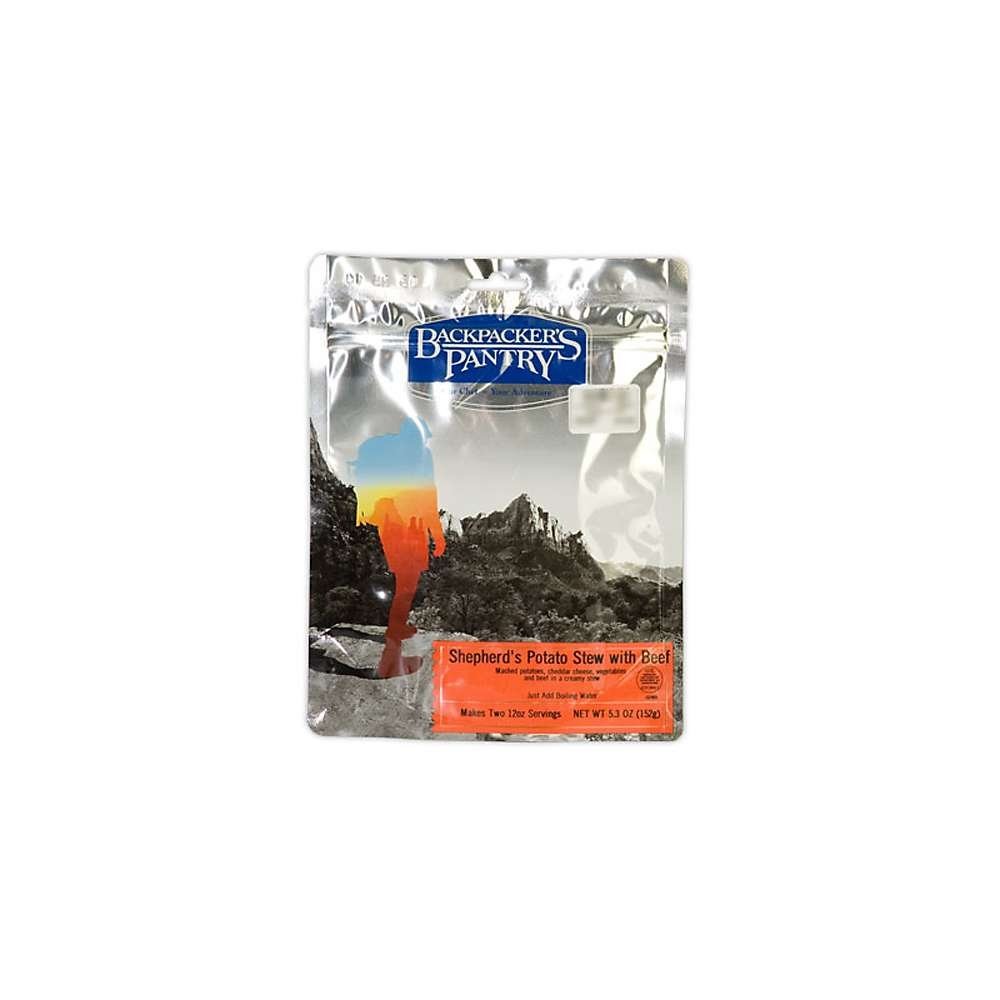
Item Name: Backpacker's Pantry Shepards Beef Stew: 2 Servings
Bullet Point 1: Backpacker's Pantry
Bullet Point 2: Made with outdoor adventures in mind, all Backpacker's Pantry dishes use larger serving sizes and a vitamin and mineral supplement to ensure you get enough of what you need while you're active
Bullet Point 3: Seal in warmth while keeping spills to a minimum and insects out of your meal while it rehydrates - the free-standing gusseted bottom and zipper lock closure multi-laminated bag protect your meal from the elements
Bullet Point 4: Dehydrated food requires the addition of water - be sure you have enough potable water or the ability to purify available water. You will need an average of 2 cups of water per meal
Bullet Point 5: Remember to pack it out - the foil bags do not burn, but their zipper-lock closures make them excellent small waste bags
Product Description: A traditional English dish of creamy mashed potatoes, beef, vegetables and cheese in a red wine sauce - Backpacker's Pantry Shepherd's Pie with Beef brings a succulent meal to your backcountry cuisine. Quick and easy to prepare with just a few cups of boiling water, this vitamin-and-mineral enhanced meal keeps you going on the trail. Larger serving sizes and a backcountry-friendly design mean you can bring satisfying, nutritious meals with you wherever you go.
Value: 1.0
Unit: Count

Price: 17.29